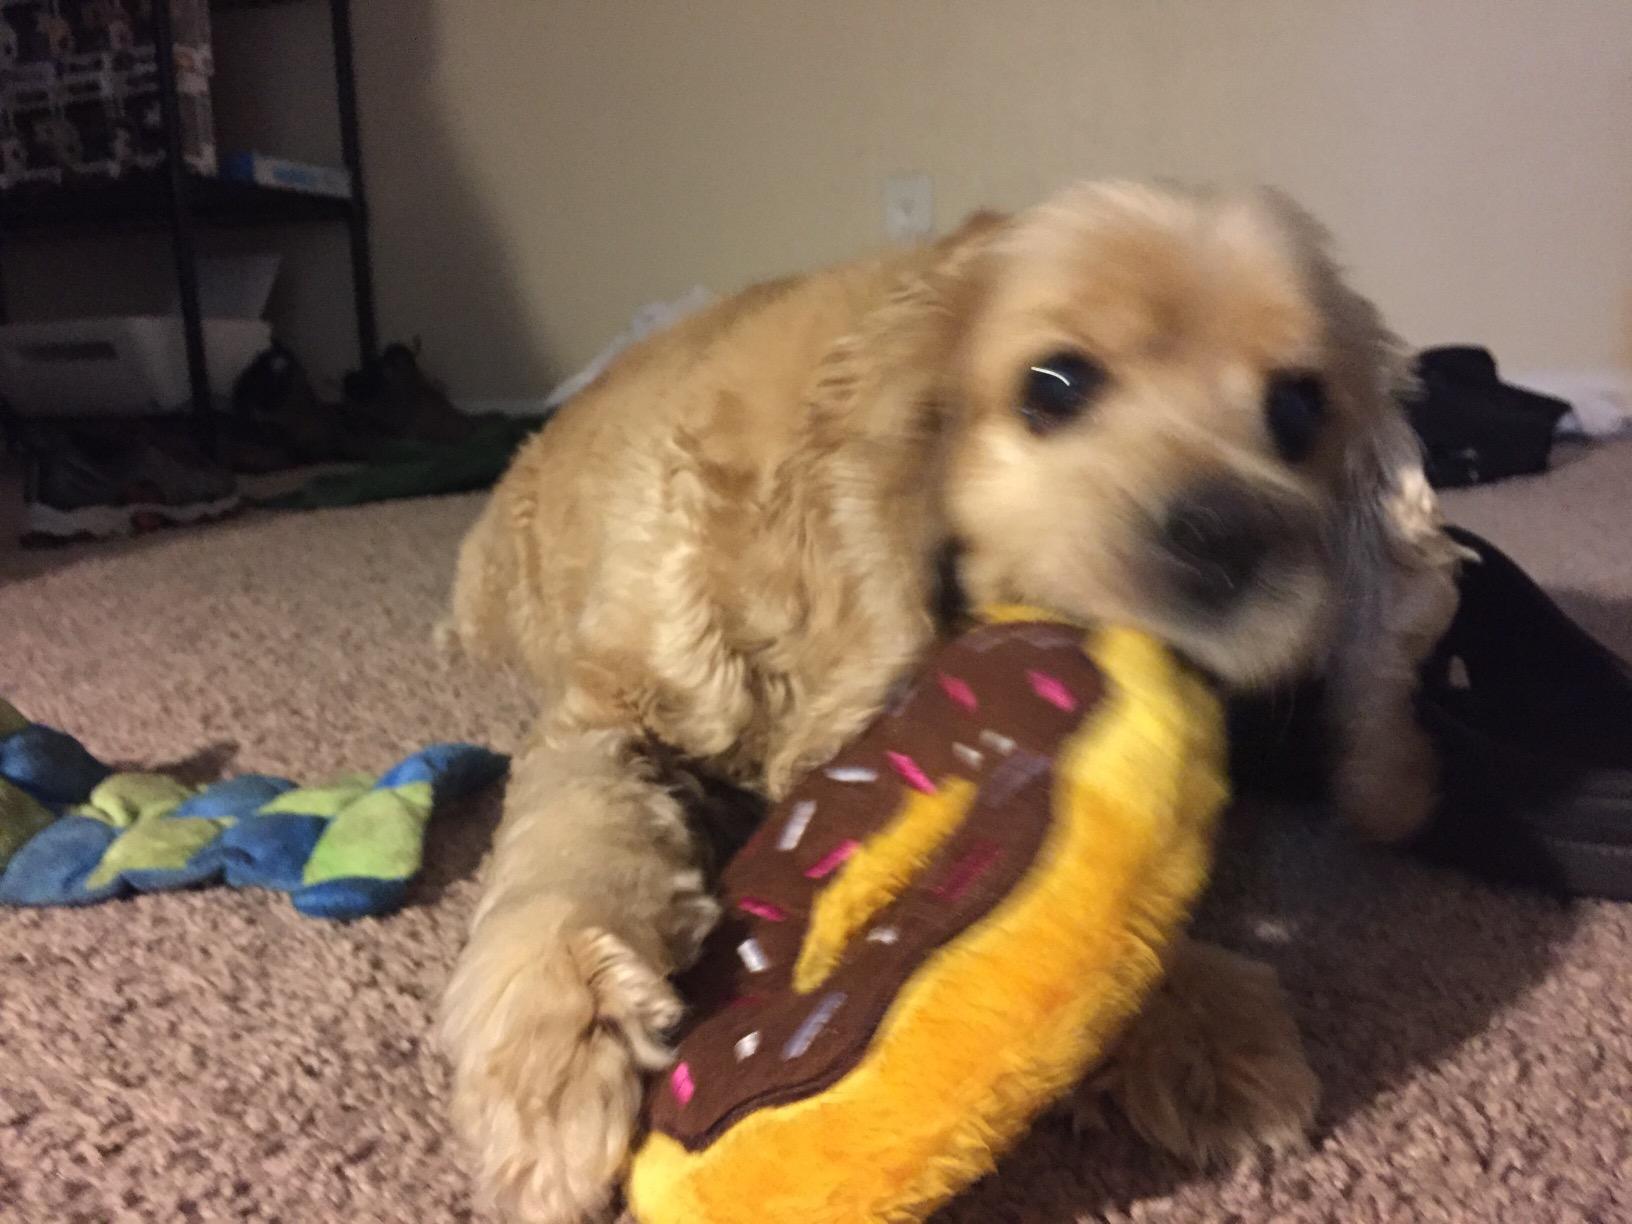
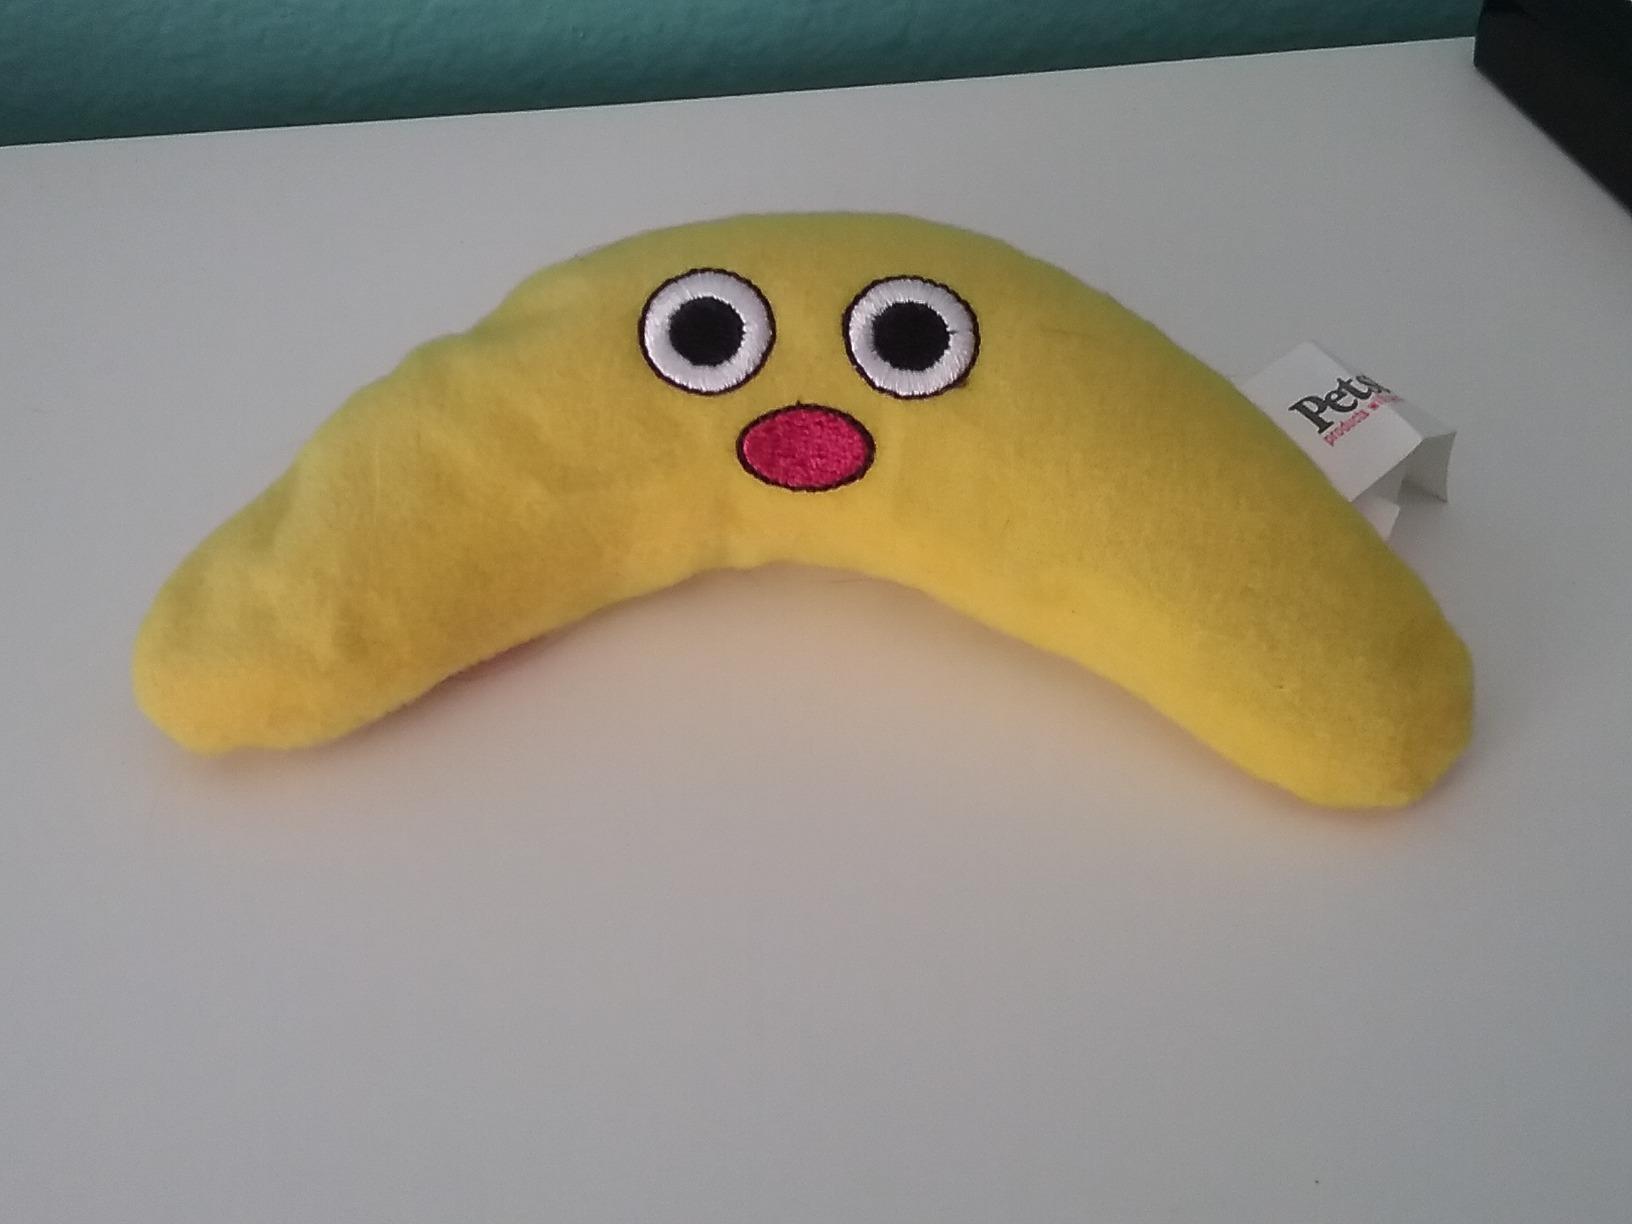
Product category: items_toy
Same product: no